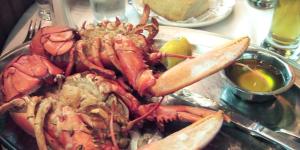
langosta asiatica